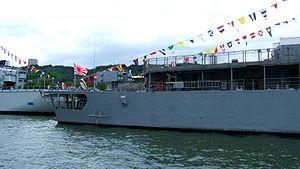
Le drapeau de la Marine Japonaise sur la poupe du navire-école Kashima (3e du nom) des forces maritimes d'autodéfense au second plan. Il déplace 4 050 tonnes et fait 143 m de long. Mis en service en 1995, il est doté dâ€™un équipage de 370 personnes et son port d'attache à Kure, au sud de Hiroshima.
Le drapeau du Japon est un drapeau blanc avec un grand disque rouge en son centre. C'est le drapeau civil, le drapeau d'État, le pavillon marchand et le pavillon d'État du Japon. Il est connu sous le nom de Hinomaru, ou plus officiellement sous le nom de Nisshōki en japonais. Le rapport entre la hauteur et la largeur du drapeau est de 2:3, et le diamètre du disque est trois cinquièmes de la hauteur du drapeau.